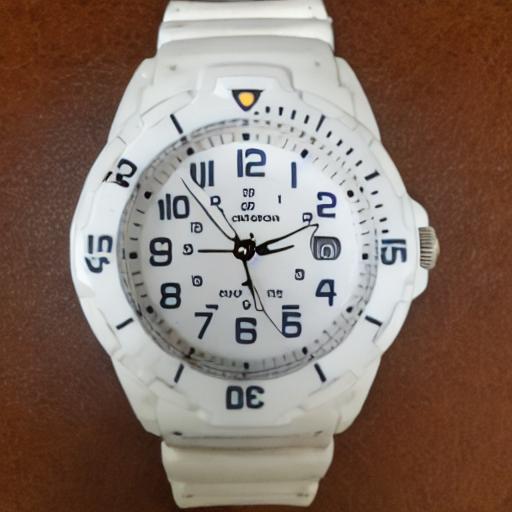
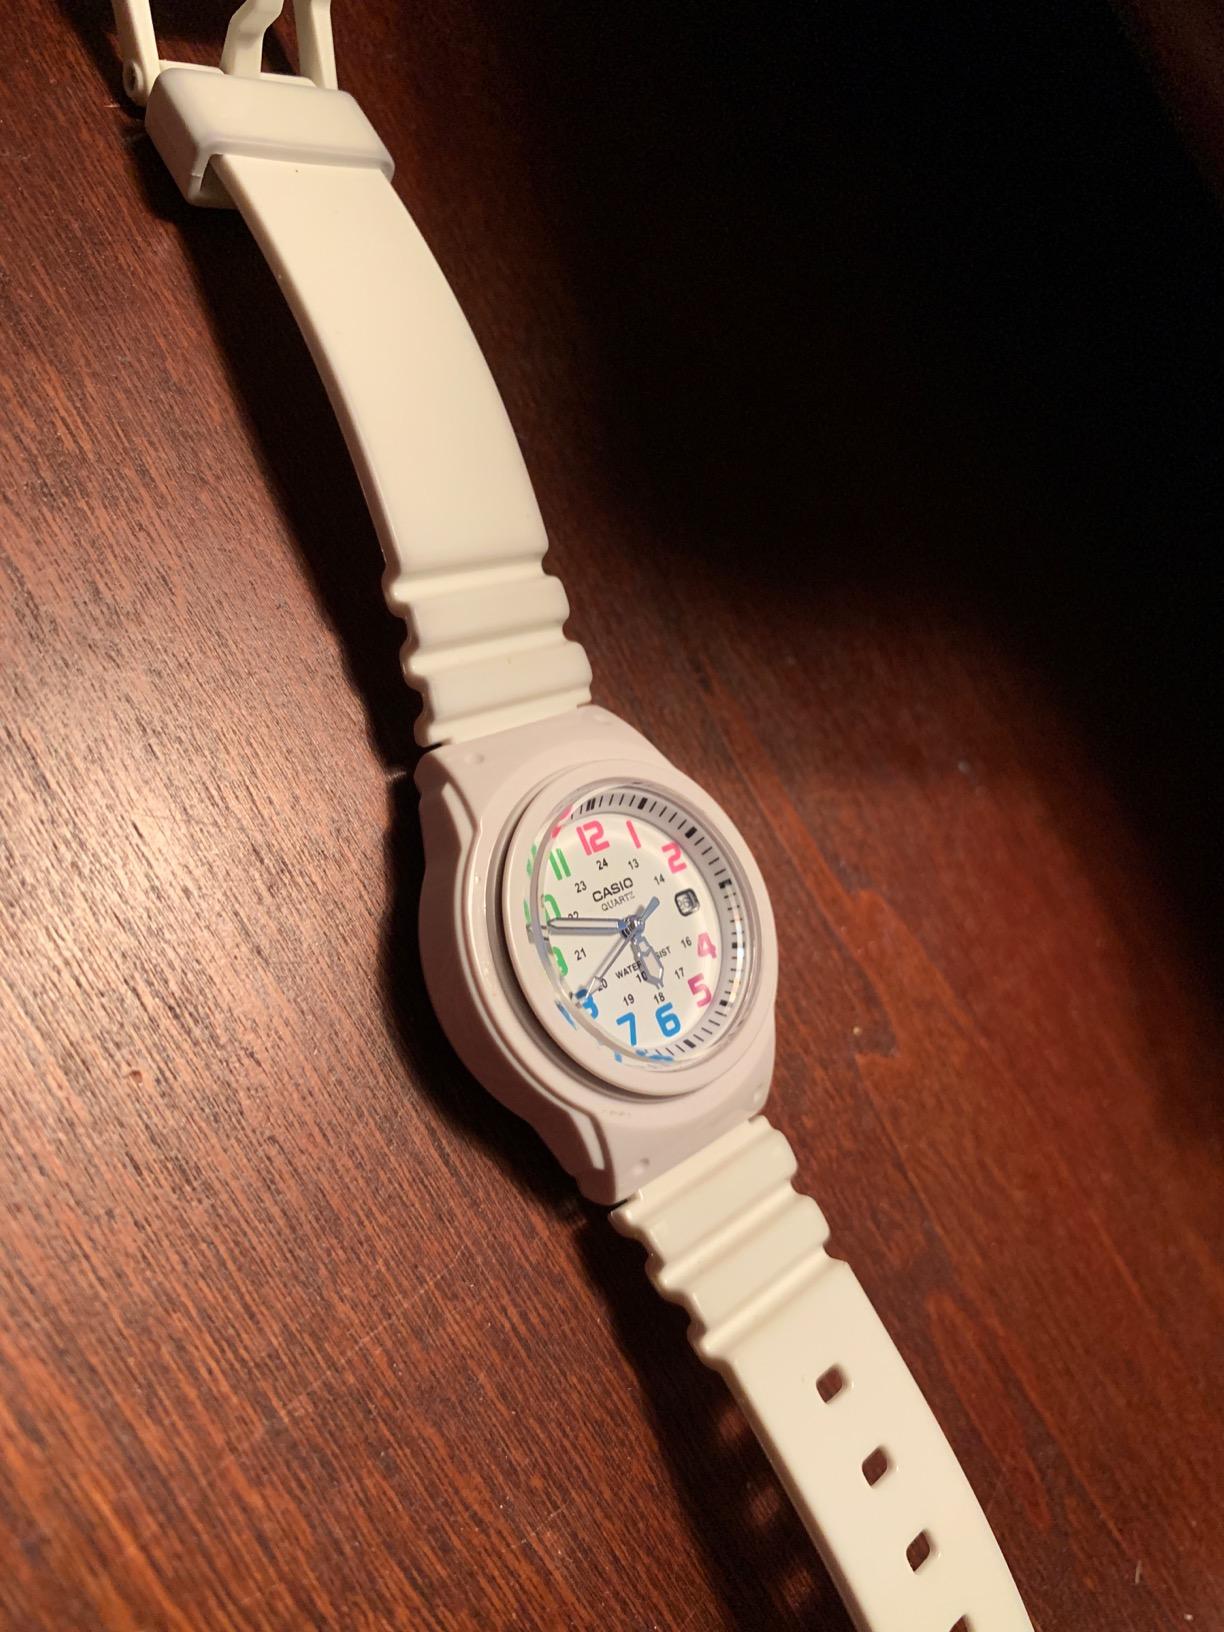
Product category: accessories_watch
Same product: no